Allen Crabbe

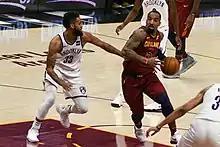
Crabbe defending J. R. Smith in February 2018

On July 25, 2017, Crabbe was traded to the Brooklyn Nets in exchange for Andrew Nicholson. In his debut for the Nets in their season opener on October 18, Crabbe scored 12 points in a 140–131 loss to the Indiana Pacers. On February 7, he had 19 of his 34 points in the fourth quarter of the Nets' 115–106 loss to the Detroit Pistons. Three days later, he made eight 3-pointers and scored 28 points in a 138–128 double-overtime loss to the New Orleans Pelicans. On February 22, in a 111–96 loss to the Charlotte Hornets, Crabbe hit his 140th 3-pointer of the season, moving him into sole possession of seventh place in Nets single-season history. On March 8, he made his first six 3-pointers and had 29 points and eight rebounds in a 125–111 win over the Charlotte Hornets. On April 9, on his 26th birthday, Crabbe scored 20 of his career-high 41 points in the first quarter of the Nets' 114–105 win over the Chicago Bulls. In the Nets' season finale on April 11, Crabbe scored 16 points in a 110–97 loss to the Boston Celtics. He hit five 3-pointers, extending his Nets' single-season record to 201—Deron Williams is next on the list with 169 in 2012–13.